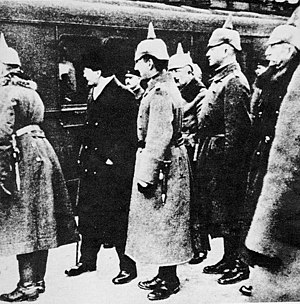
Østfronten under 1. verdenskrig / Krigsåret 1918 / Fredsaftalerne mellem Centralmagterne og Russiske SFSR, Rumænien, Finland og Ukraine
Den sovjetiske delegation under Lev Trotskij modtages af tyske officerer
Østfronten var under 1. verdenskrig den vigtigste front i kampene mellem Centralmagterne Tyskland og Østrig-Ungarn på den ene side og Rusland på den anden. Krigsområdet omfattede store dele af Østeuropa og strakte sig efter Rumæniens indtræden i krigen i 1916 fra Baltikum til Sortehavet.